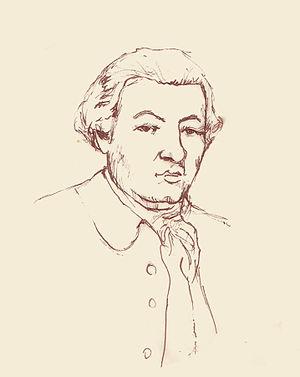
Charles Théveneau, de Morande ou chevalier de Morande, né le 9 novembre 1741 à Arnay-le-Duc où il est mort le 6 juillet 1805, est un libelliste, espion et polémiste français. Son parcours est représentatif de celui d'un « aventurier des Lumières » ou d'un « Rousseau des ruisseaux » : de l'armée il passe à la littérature clandestine, puis à l'espionnage et enfin au journalisme. « Mandrin littéraire », folliculaire, il se fait connaître par son activité de maître chanteur et par le succès considérable de son libelle clandestin, Le Gazetier Cuirassé. Il est par la suite, après avoir mis à contribution la cour de Louis XV, retourné par le gouvernement français, dont il devient l'un des informateurs en Angleterre. Il joue un rôle dans la prérévolution française comme rédacteur puis directeur du Courier de l'Europe avant de regagner Paris lors de la Révolution, où il poursuit son activité de gazetier.
Nicolas Le Floch est une série télévisée française en 12 épisodes de 90 minutes adaptée pour la télévision de plusieurs romans policiers de Jean-François Parot, diffusée à partir du 28 octobre 2008 sur France 2. La série prend fin en 2015, avec l'arrêt des commandes d'épisodes par France 2, quoique les deux derniers épisodes, Le Cadavre anglais et Le Noyé du Grand canal, n'aient été diffusés respectivement que le 18 décembre 2017 et le 2 novembre 2018, soit dix ans après la programmation du premier.